Evochron Legends

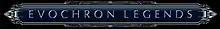
Evochron Legends' logo

Evochron Legends is an online science fiction game developed and published by Starwraith 3D Games for Microsoft Windows. It was released on February 5, 2009.